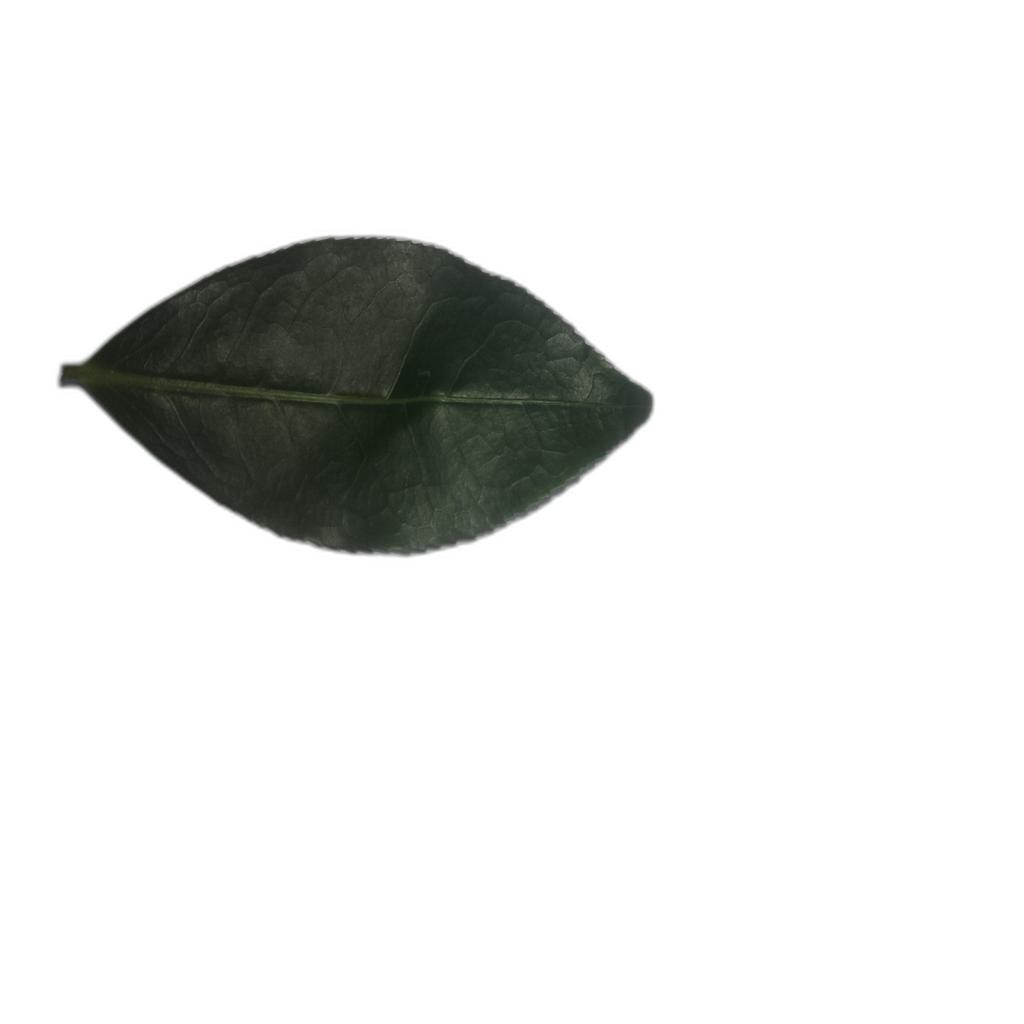
Label: Healthy